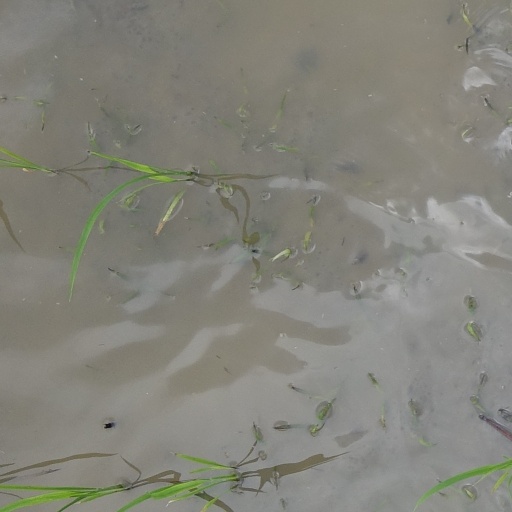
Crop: rice